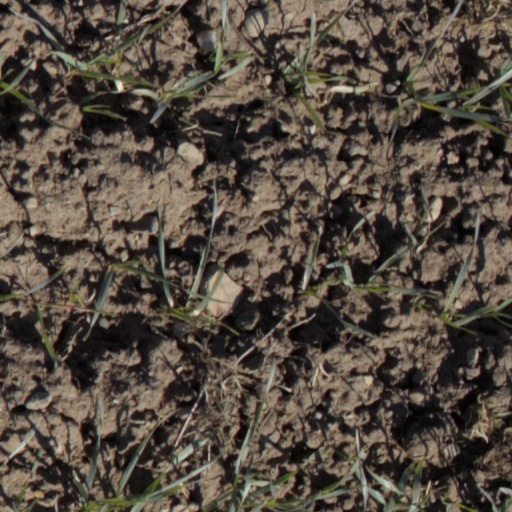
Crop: wheat